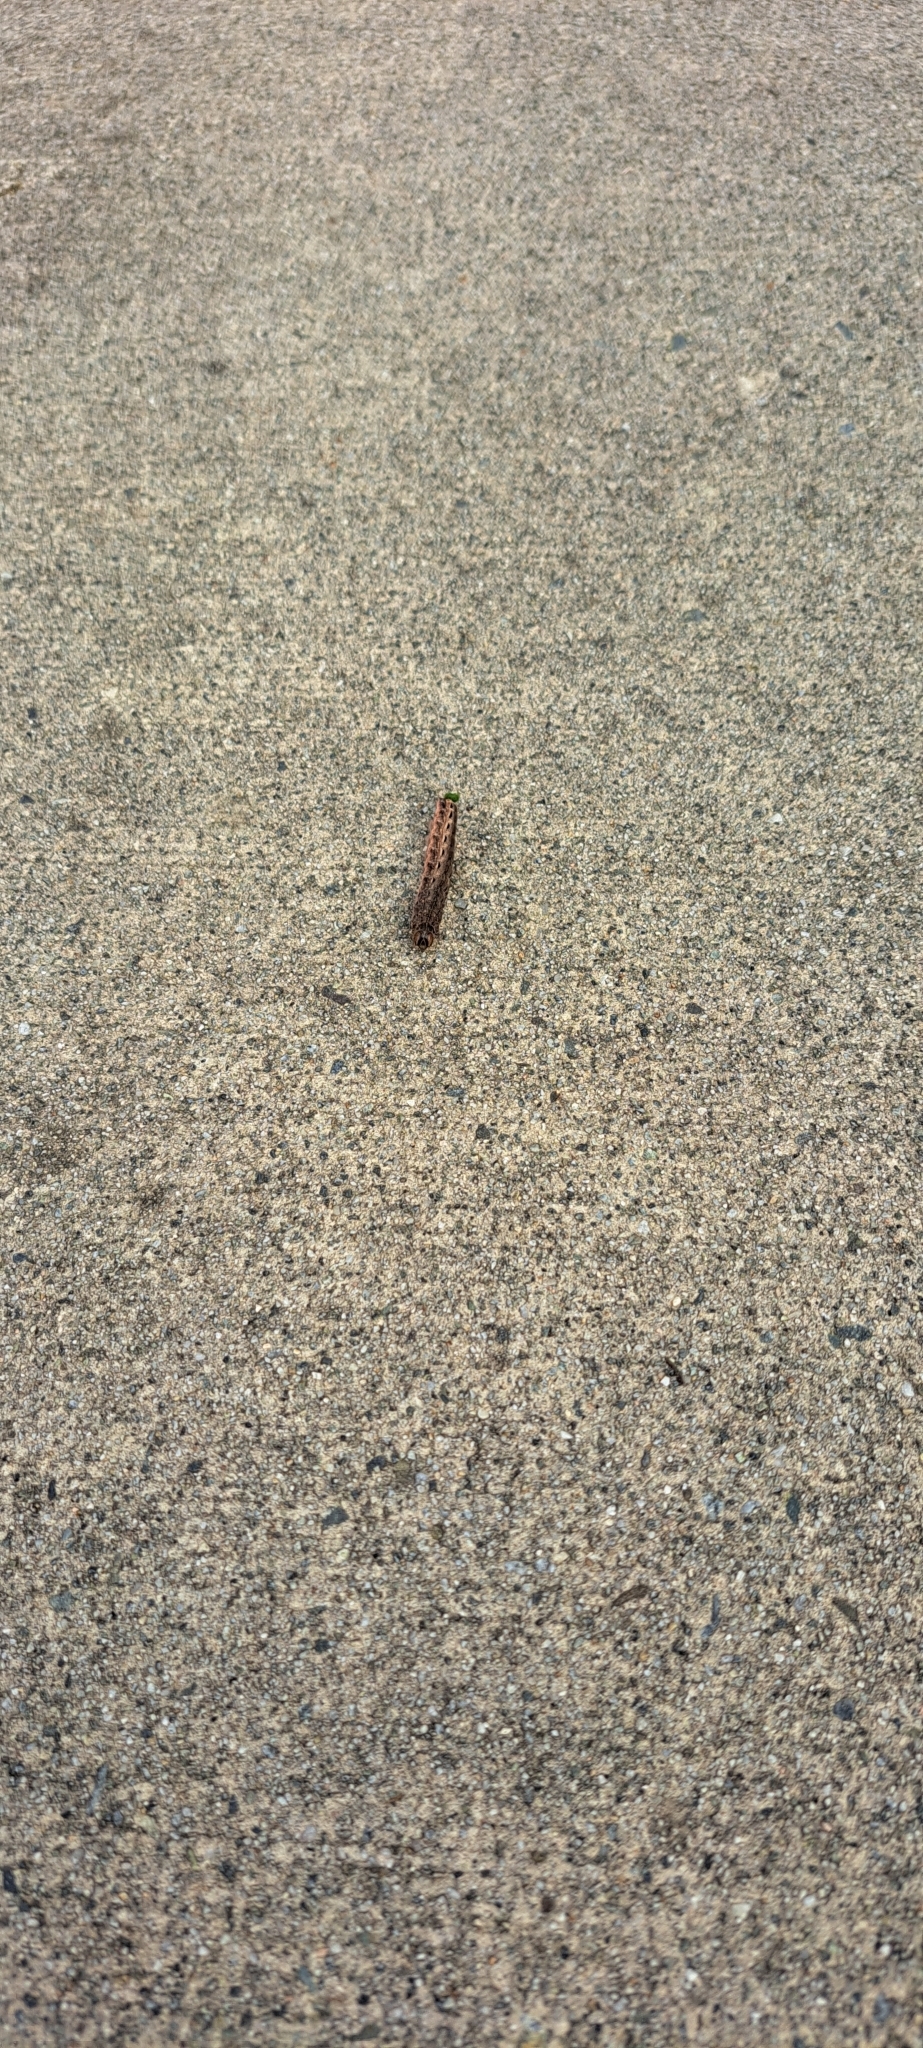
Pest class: cutworms